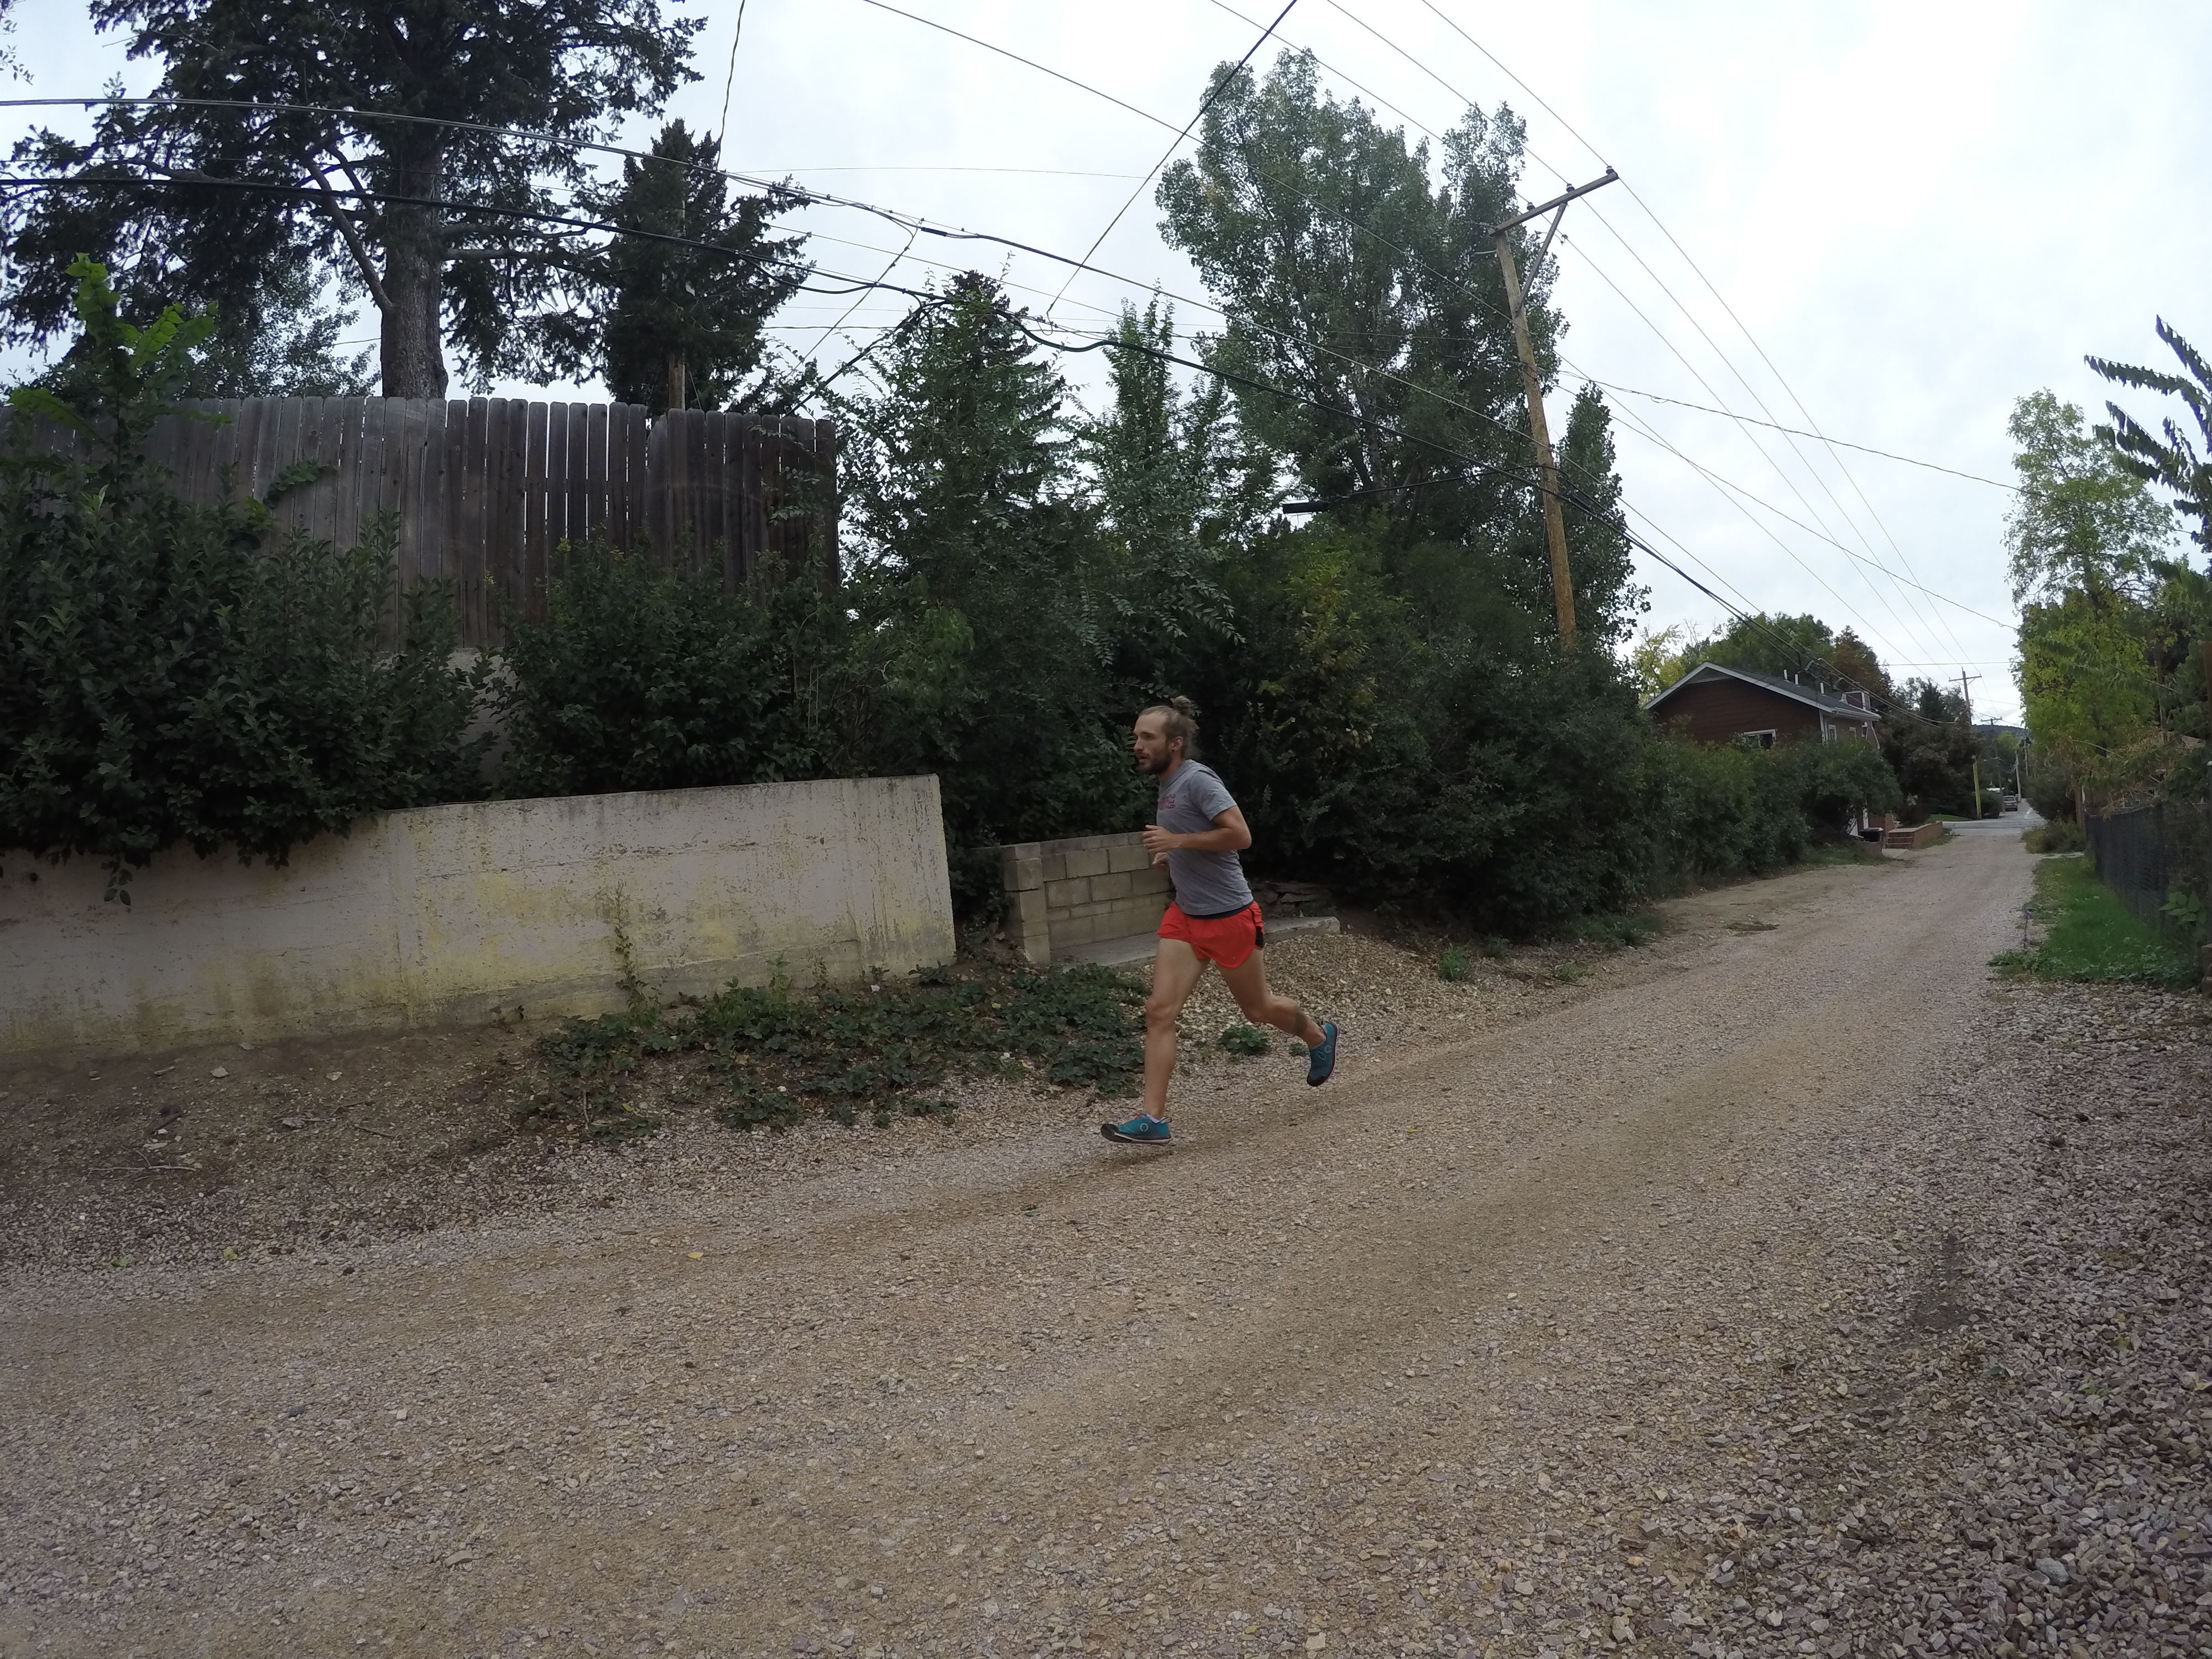
trail